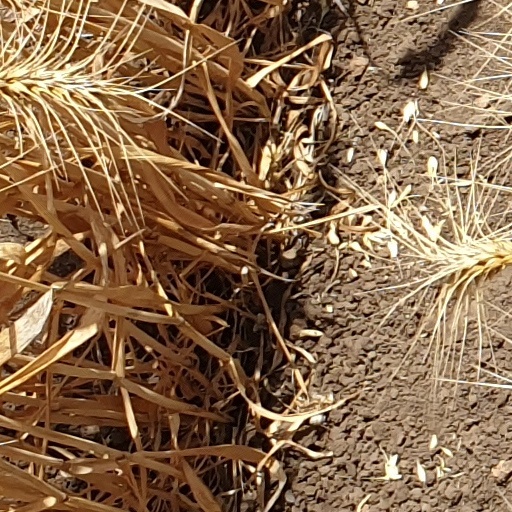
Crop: wheat